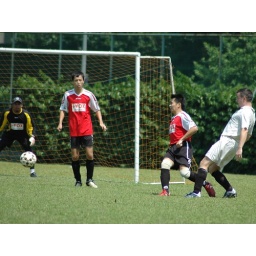
Hibernians Social playing the ball across field as the route to the wing is blocked by Eric and Chern Ling.